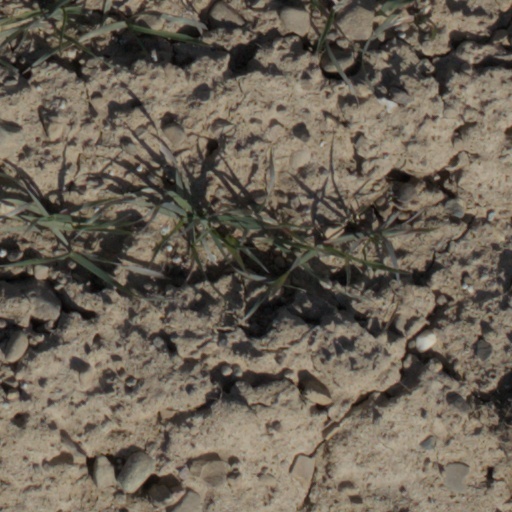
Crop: wheat